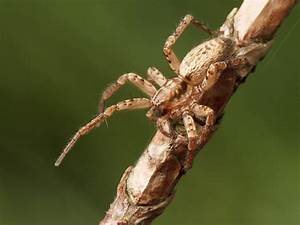
Label: ragno